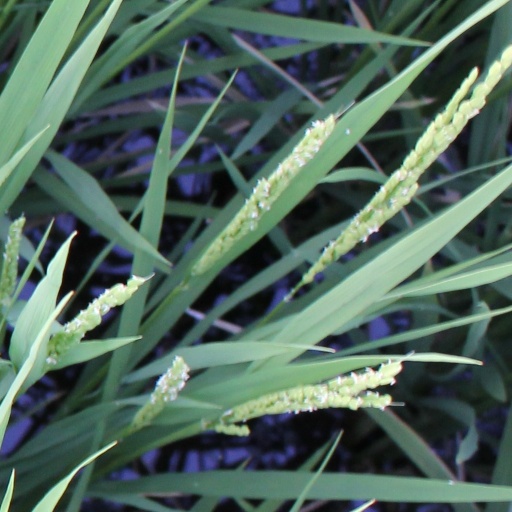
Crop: rice